Macao University of Tourism

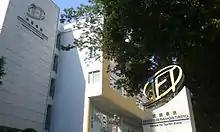
Entrance of the Macao University of Tourism

The Macao University of Tourism (UTM), formerly the Macao Institute for Tourism Studies (IFTM), is a public university in Macau, China. The university offers degrees in tourism, heritage and hospitality